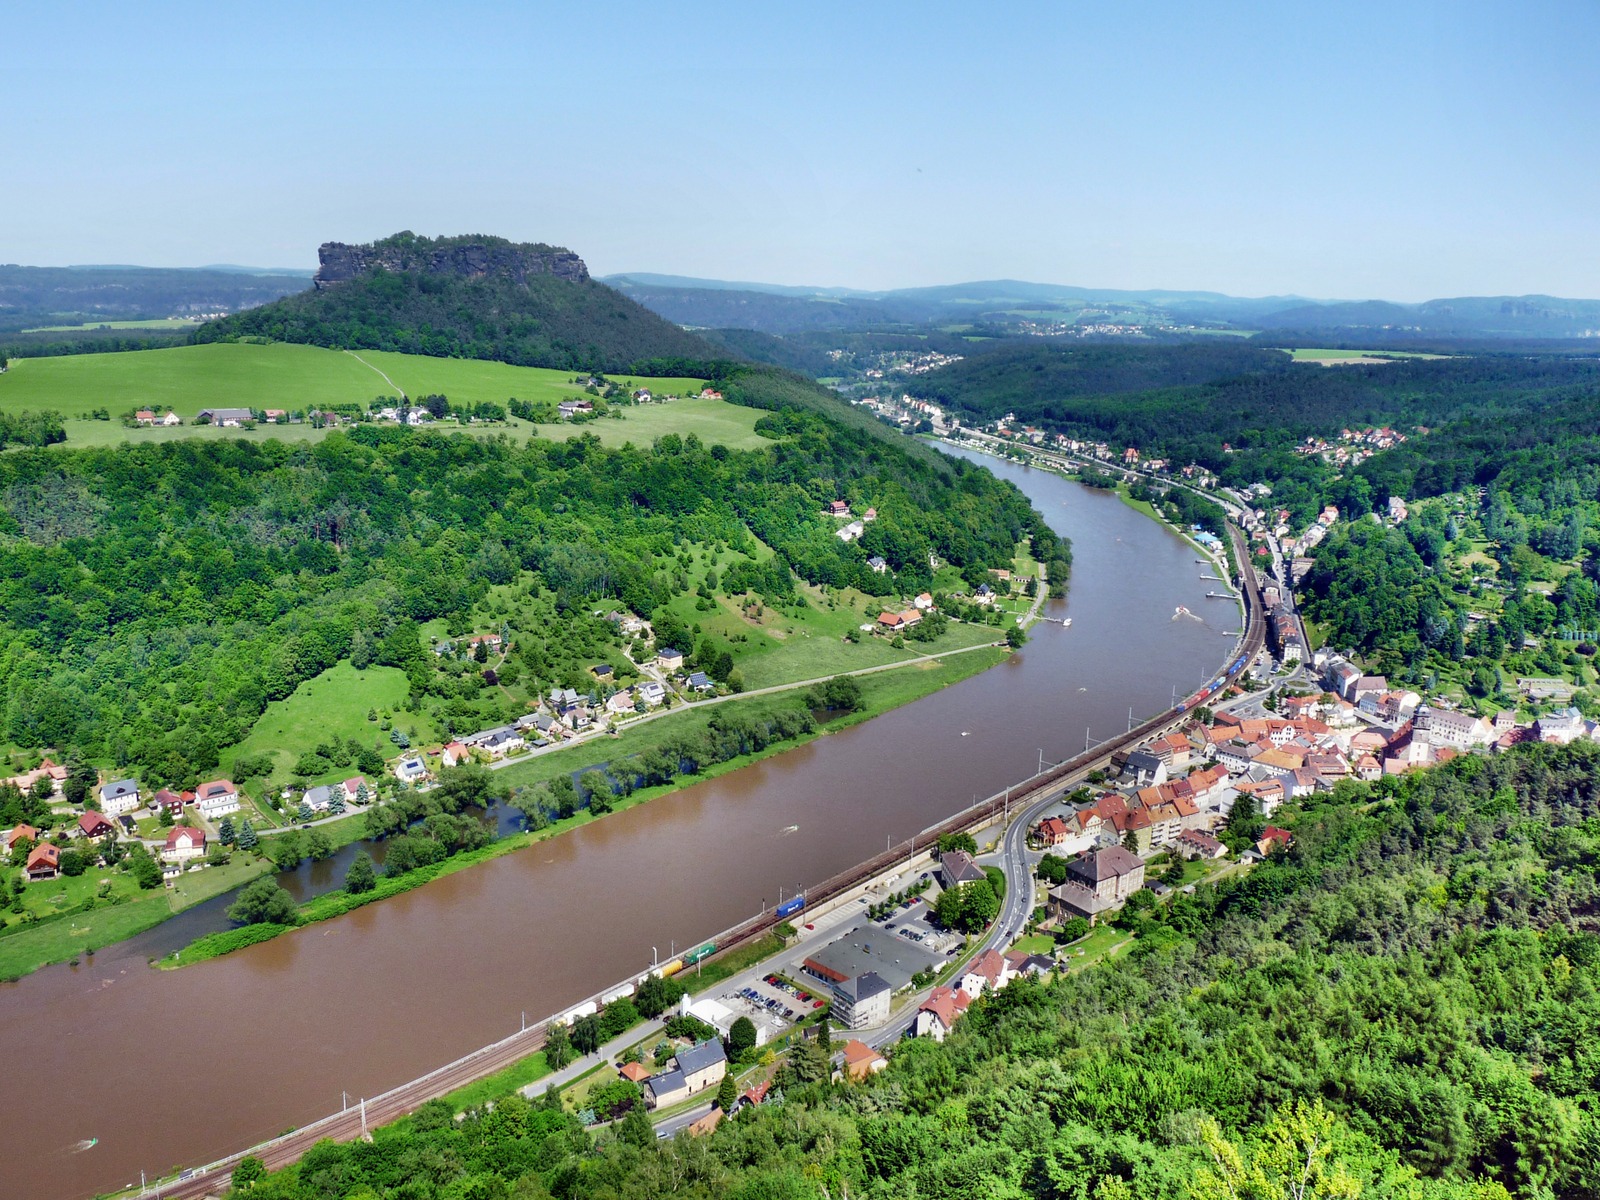
landscape, coast, mountain, field, hill, town, highway, river, mountain range, reservoir, agriculture, waterway, fortress, shipping, elbe, rural area, landform, k nigstein, saxon switzerland, bird's eye view, aerial photography, mountain pass, sandstone mountain, residential area, controlled access highway, panoramic view to the lilienstein